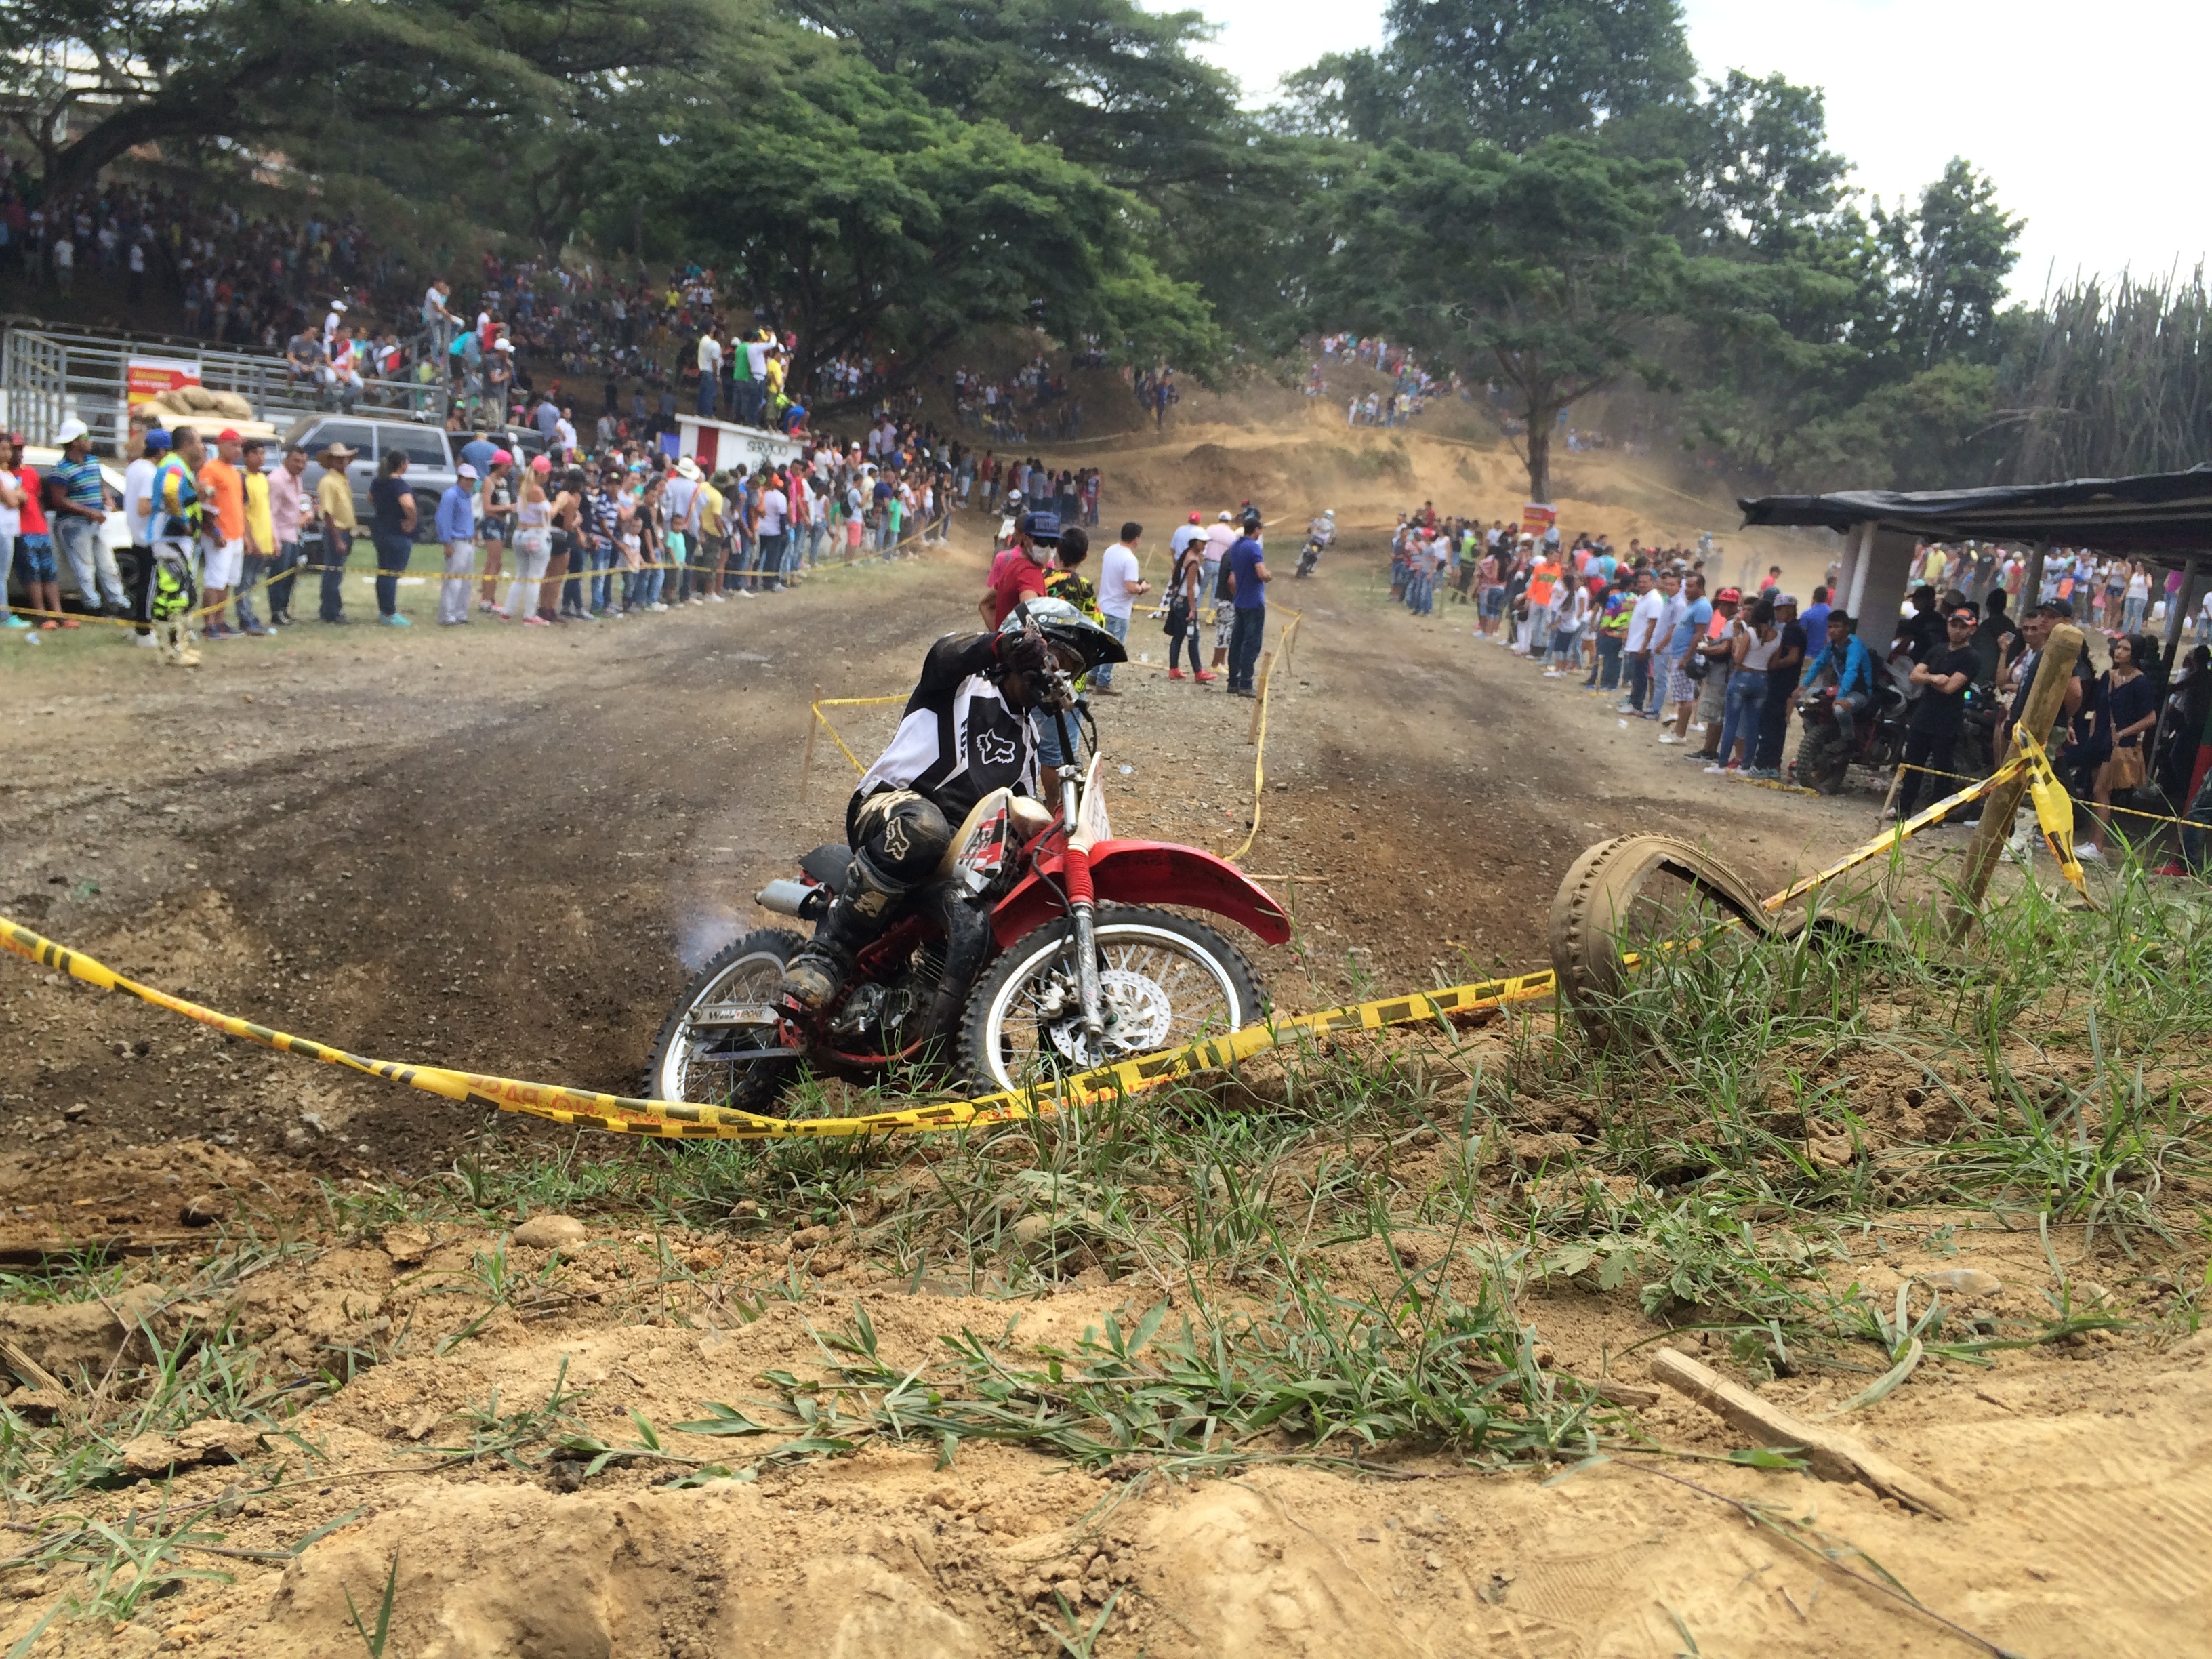
vehicle, mud, motocross, soil, extreme sport, race, competition, arena, moto, sports, racing, motorsport, enduro, motorcycle racing, off roading, endurocross, dirt track racing